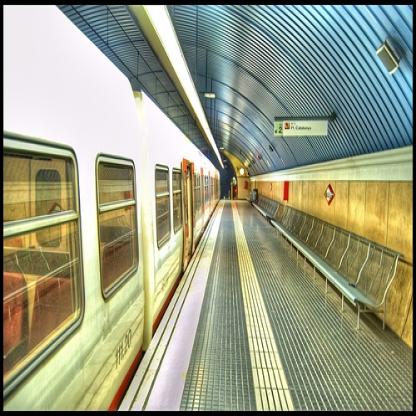
Scene: Indoor